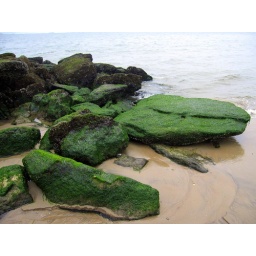
The green water-plants fully covered part of jetty that came under water during the tide